Flensburger Schiffbau-Gesellschaft

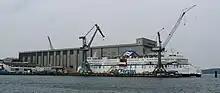
View of the FSG shipyard, 2007. The ship lying on pier is the "Coastal Renaissance", built for BC Ferries

Since then Flensburger has delivered more than 700 units of different types of cargo steamers and motor vessels and has also built sailing ships, barges, floating dry docks, tankers, fishing vessels, passenger ships, naval ships and even submarines.